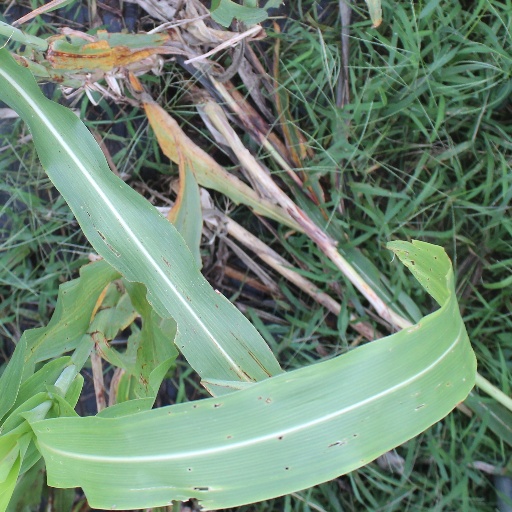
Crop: sorghum